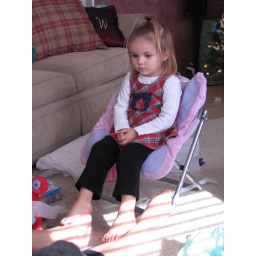
Brooklyn in her butterfly chair